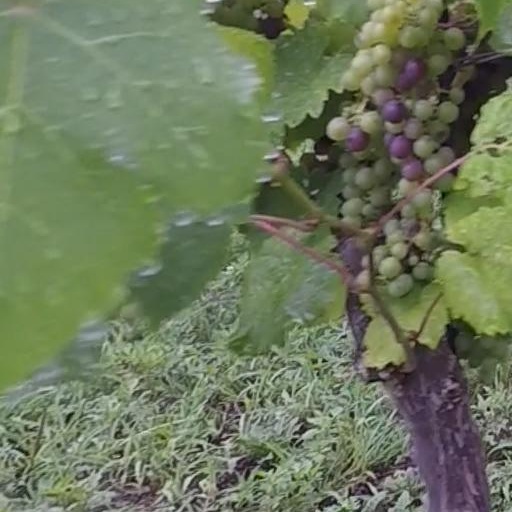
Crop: grape